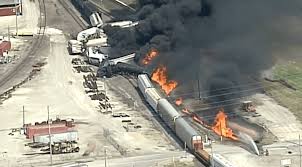
Label: urban_fire